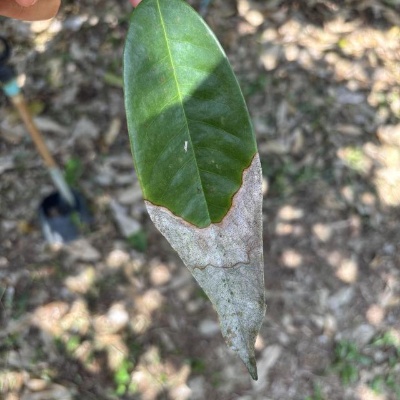
Label: Leaf_Blight